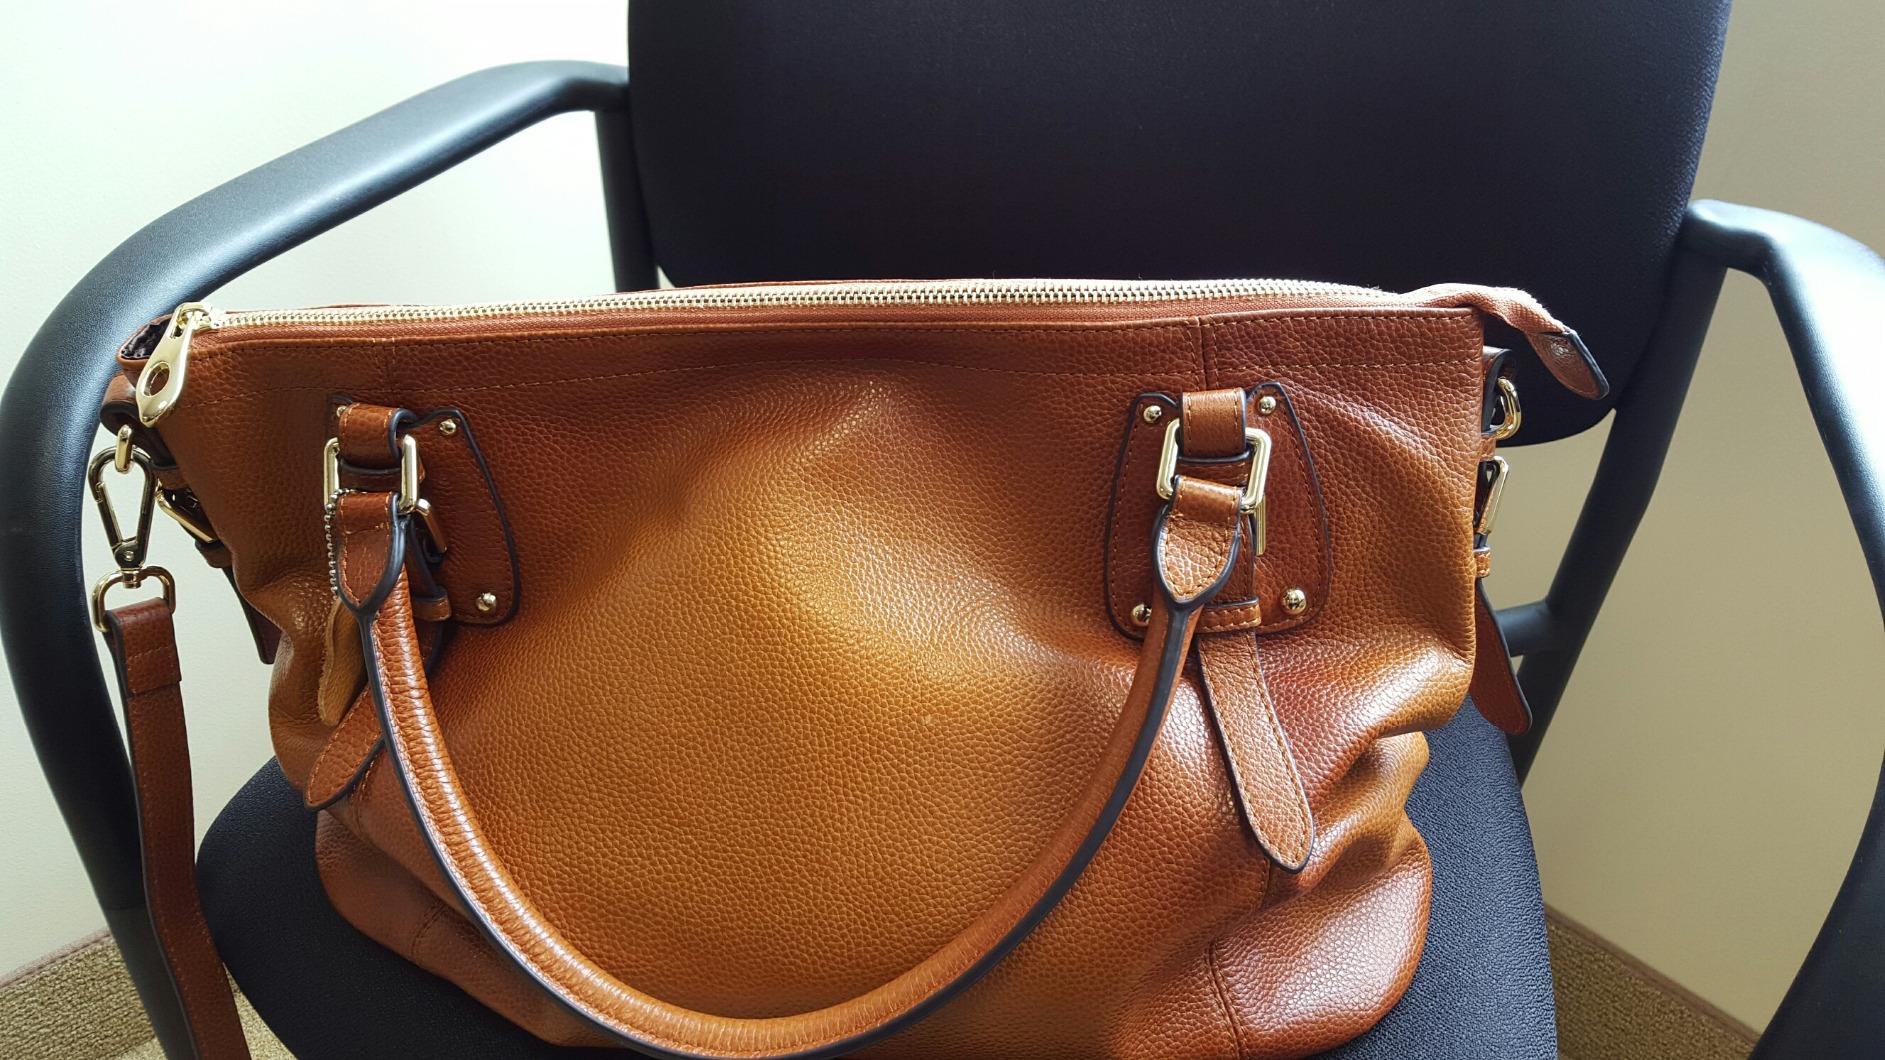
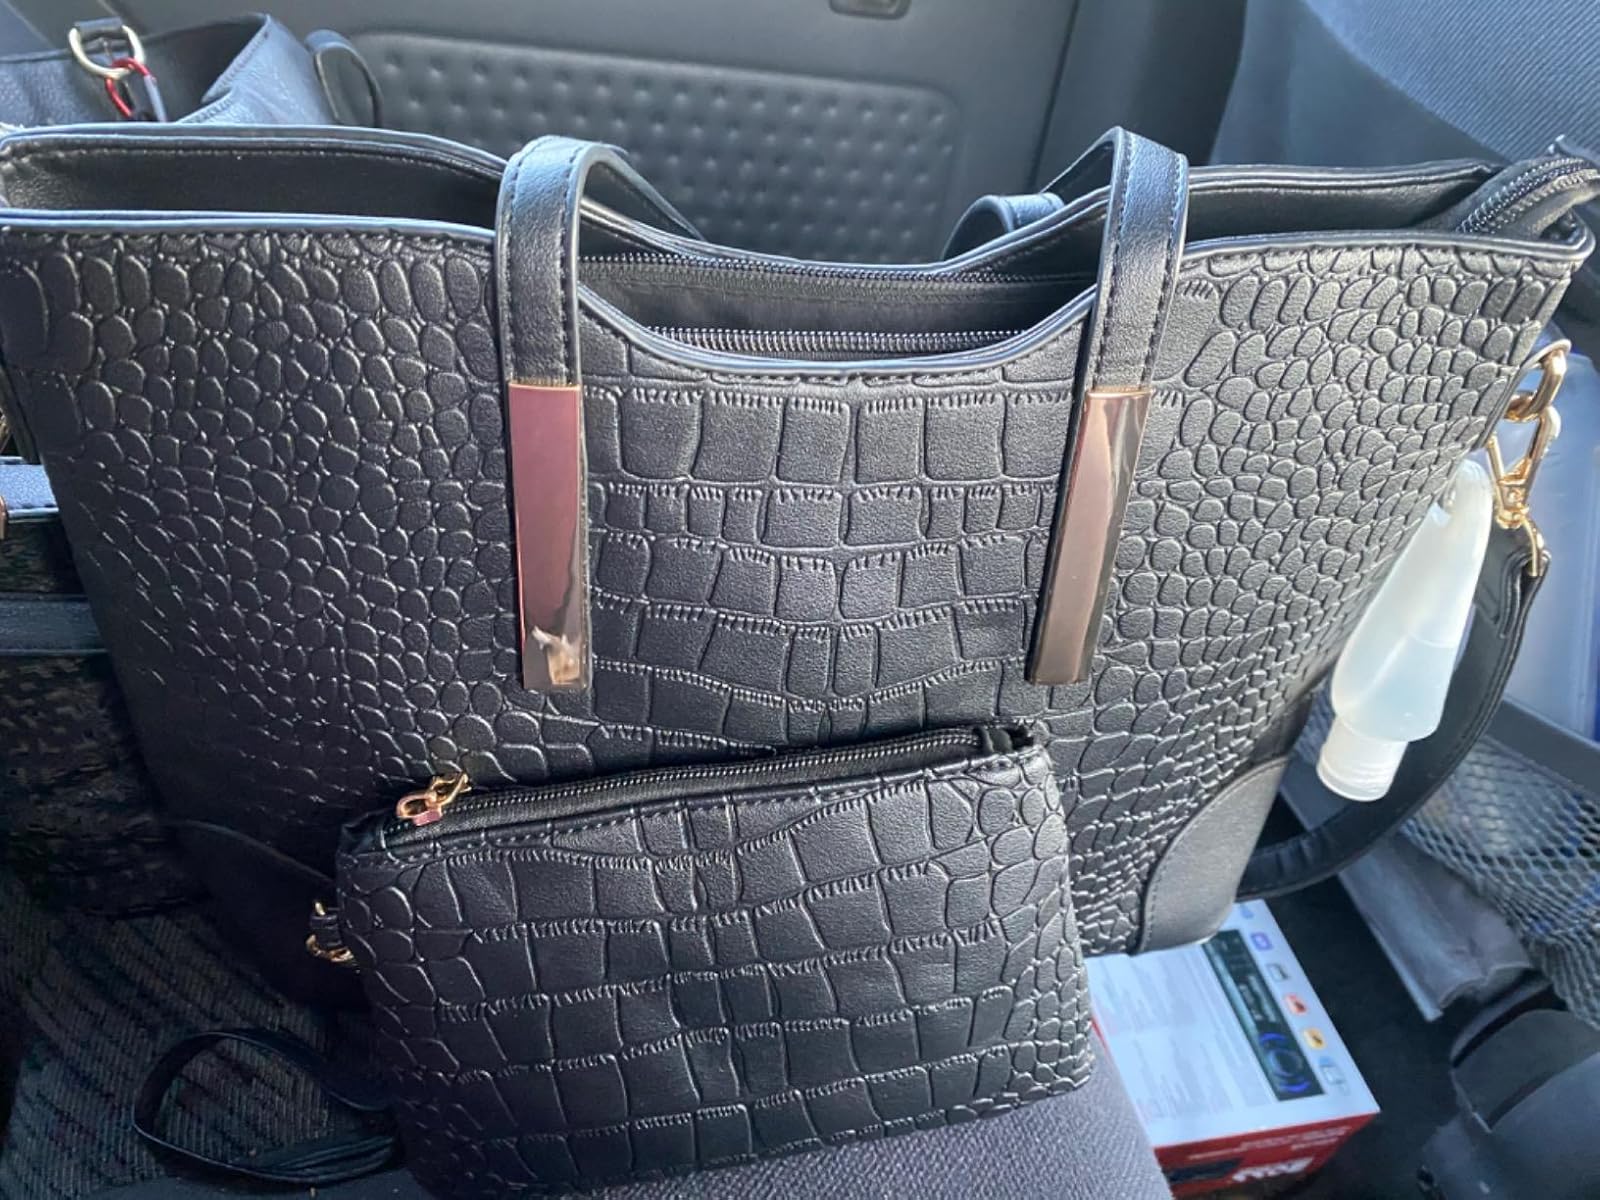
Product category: accessories_handbag
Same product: no